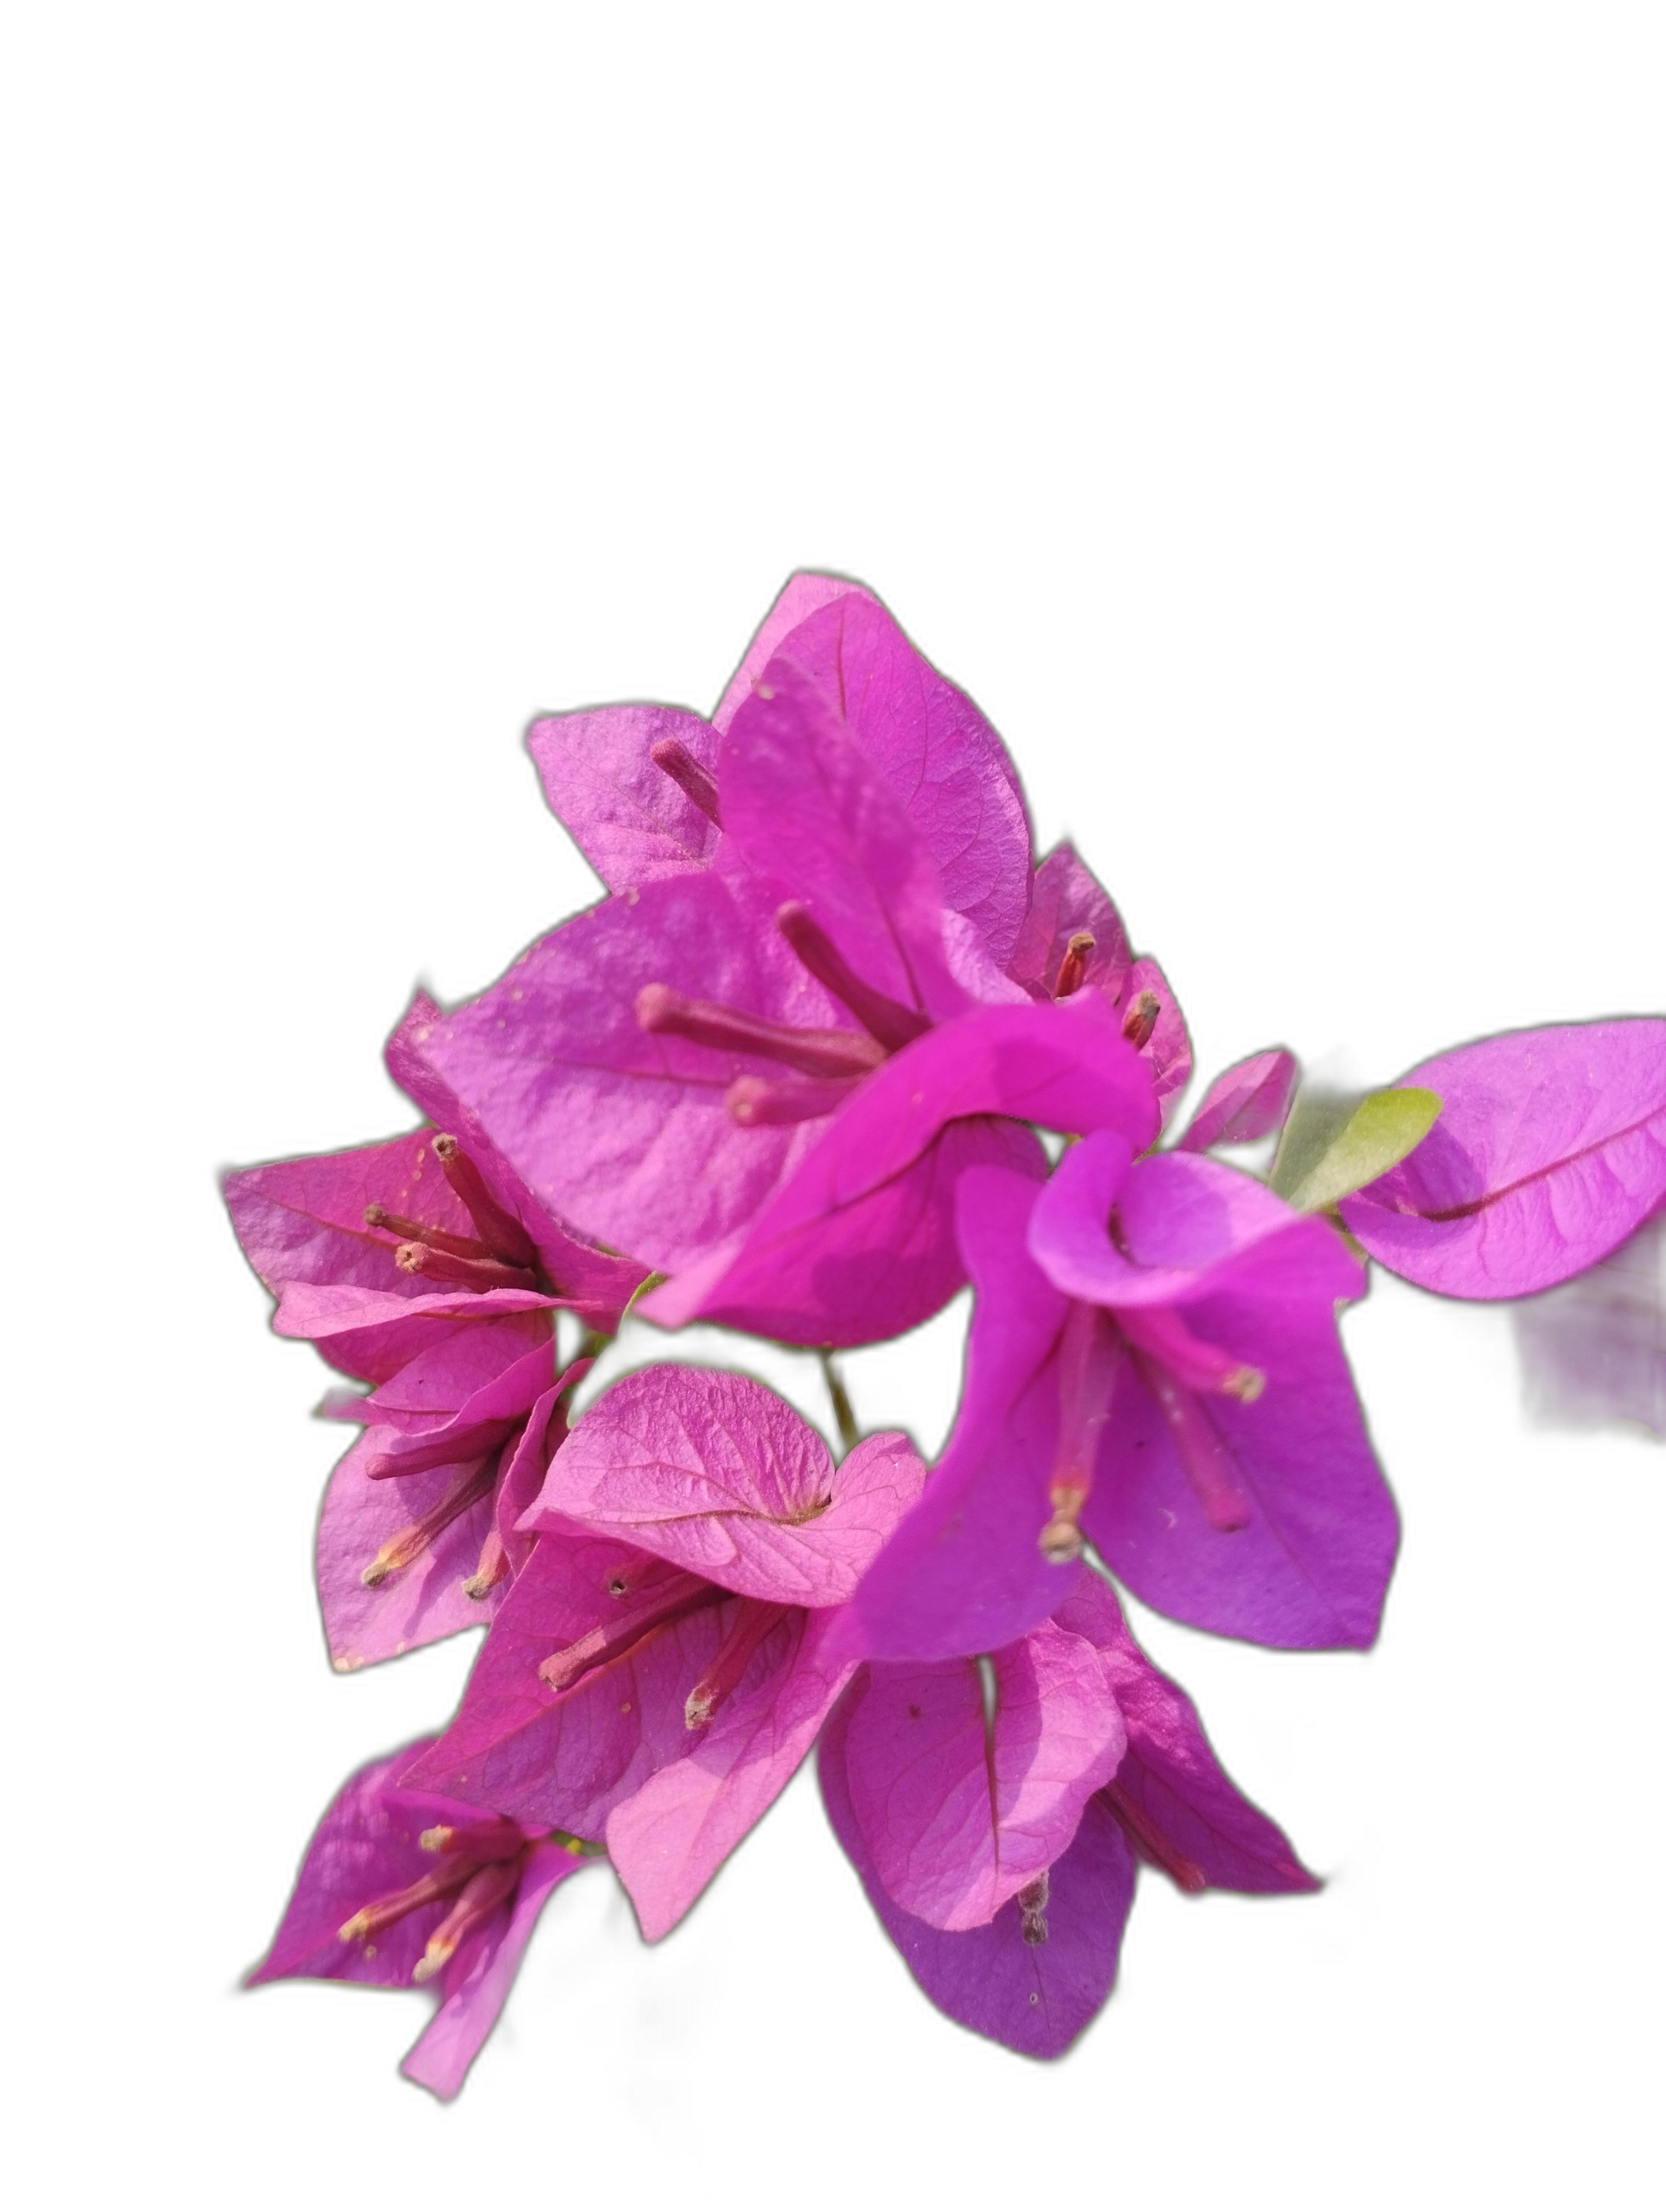
Label: Bougainvillea